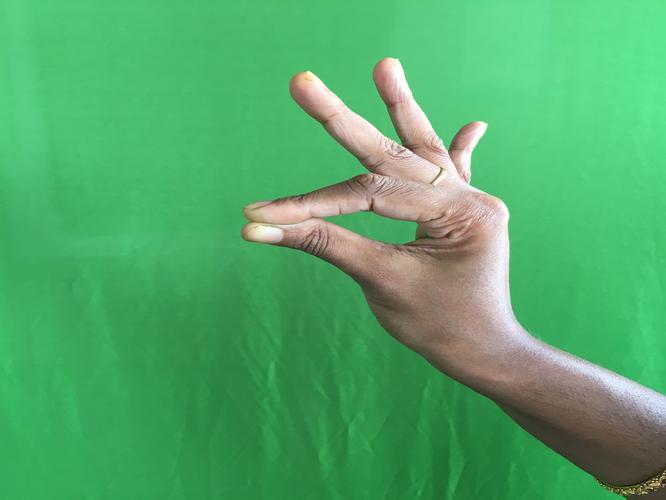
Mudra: Hamsasyam
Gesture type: single_hand